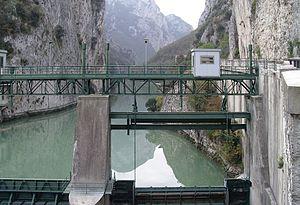
Barrage hydroéléctrique à la Gola del Furlo Province de Pesaro Urbino Italie
Le tunnel romain du Furlo est un ouvrage datant du règne de l'Empereur Vespasien, situé sur la Via Flaminia, au niveau de la Gola del Furlo, au nord-est d'Acqualagna.
Acqualagna est une commune italienne d'environ 4 290 habitants, située dans la province de Pesaro et Urbino, dans la région Marches, en Italie centrale. Elle est située près des gorges du Furlo et des monts Petrano et Catria. Elle est célèbre pour sa longue tradition dans la recherche, la production et la vente de truffes. Acqualagna est une des capitales de la truffe.